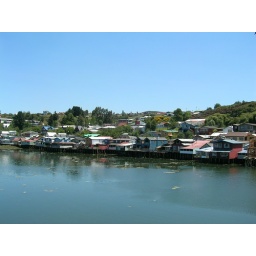
Palafitos are wooden houses built on stilts over the water. They are quite typical of the area.